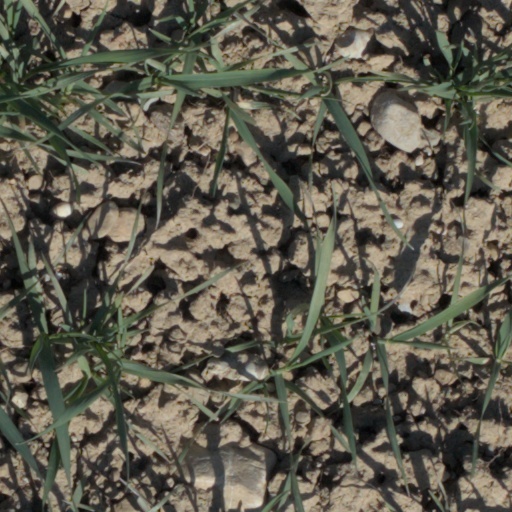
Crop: wheat